Question: Please indicate a possible affordance area of the bottle that can be used for holding
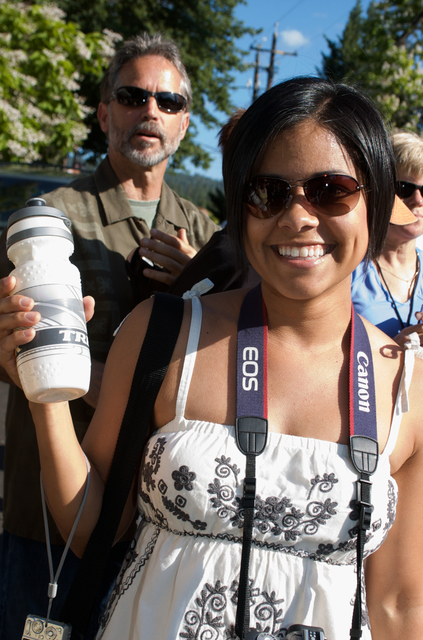
Answer: [3.267, 190.794, 91.6, 409.127]